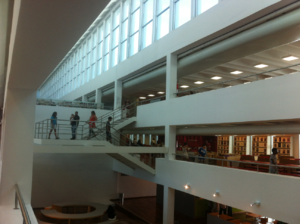
La Biblioteca Parque Estadual, anciennement connue comme Biblioteca Pública do Estado do Rio de Janeiro et Biblioteca Estadual Celso Kelly, est une bibliothèque publique, attachée au secrétariat d’État de la Culture administrée par l'organisme social Institut de développement et gestion et située en centre-ville de Rio de Janeiro.